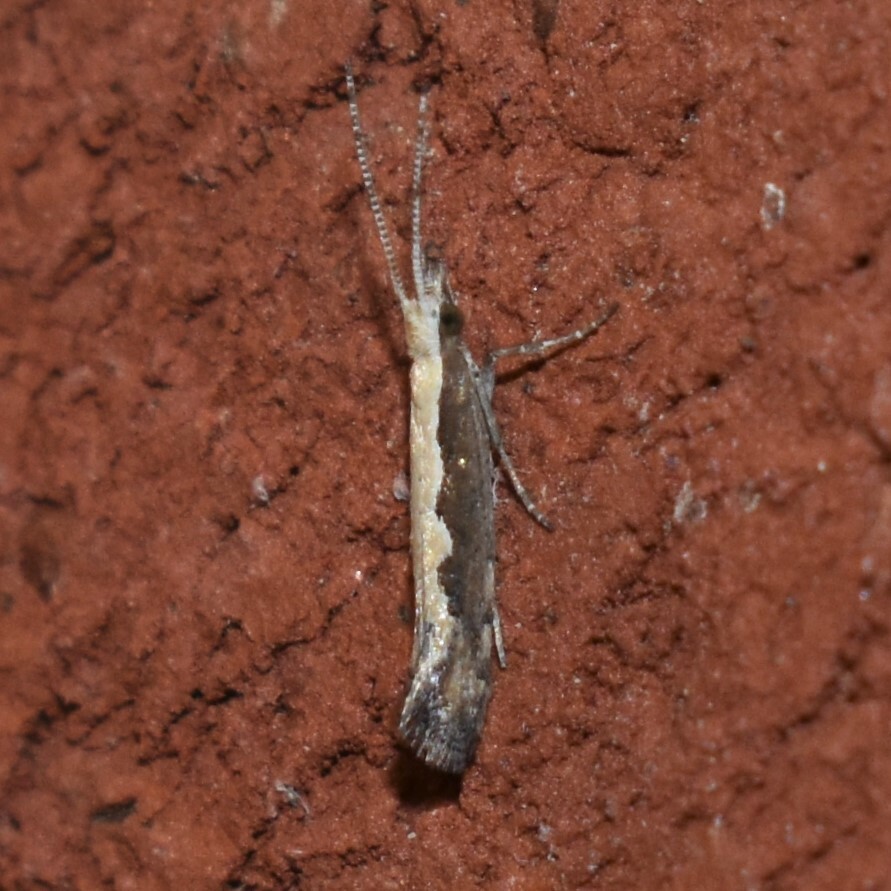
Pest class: diamondback_moth